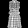
Label: Dress